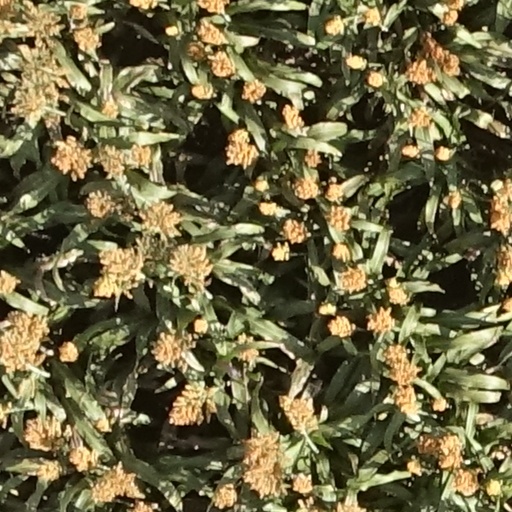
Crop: sorghum